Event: Nepal Earthquake
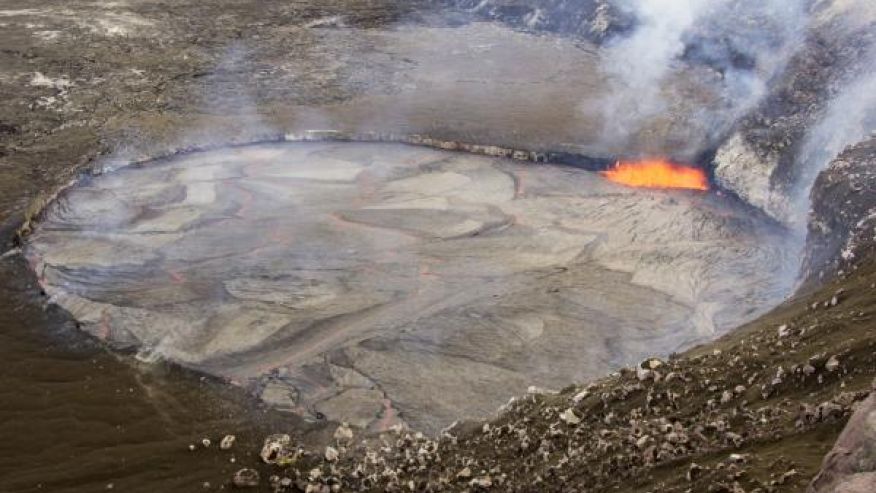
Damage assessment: no_damage